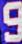
Number: 9